Maserati Quattroporte

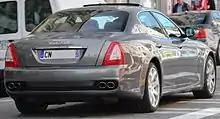
Rear view (post facelift)

The Quattroporte Executive GT was a comfort and luxury-oriented specification; it came equipped with a wood-rimmed steering wheel, an Alcantara-suede interior roof lining; ventilated, adaptive, massaging rear seats, rear air conditioning controls, veneered retractable rear tables, and curtain shades on the rear windows. The exterior was distinguished by 19 inch eight-spoke ball-polished alloy wheels and chrome mesh front and side grilles.